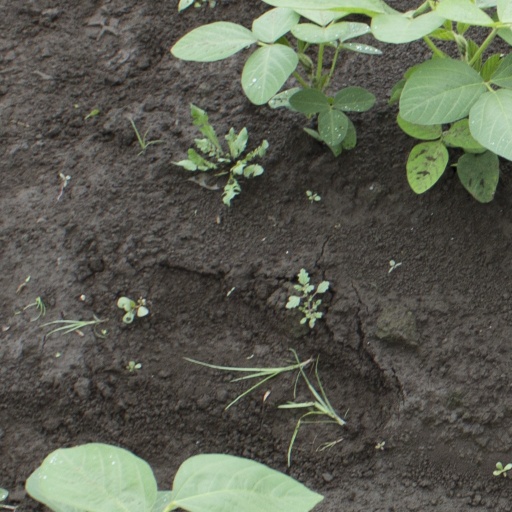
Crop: soybean